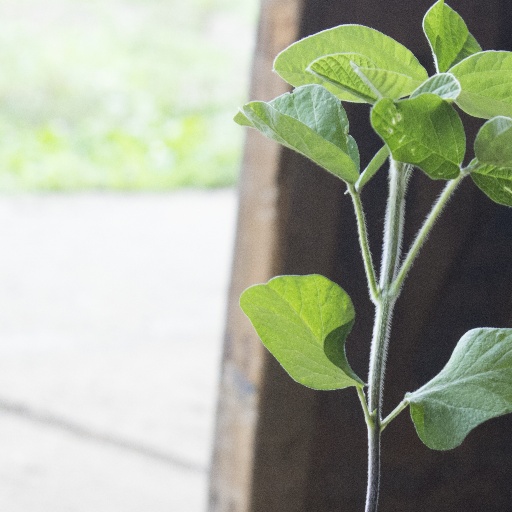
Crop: soybean